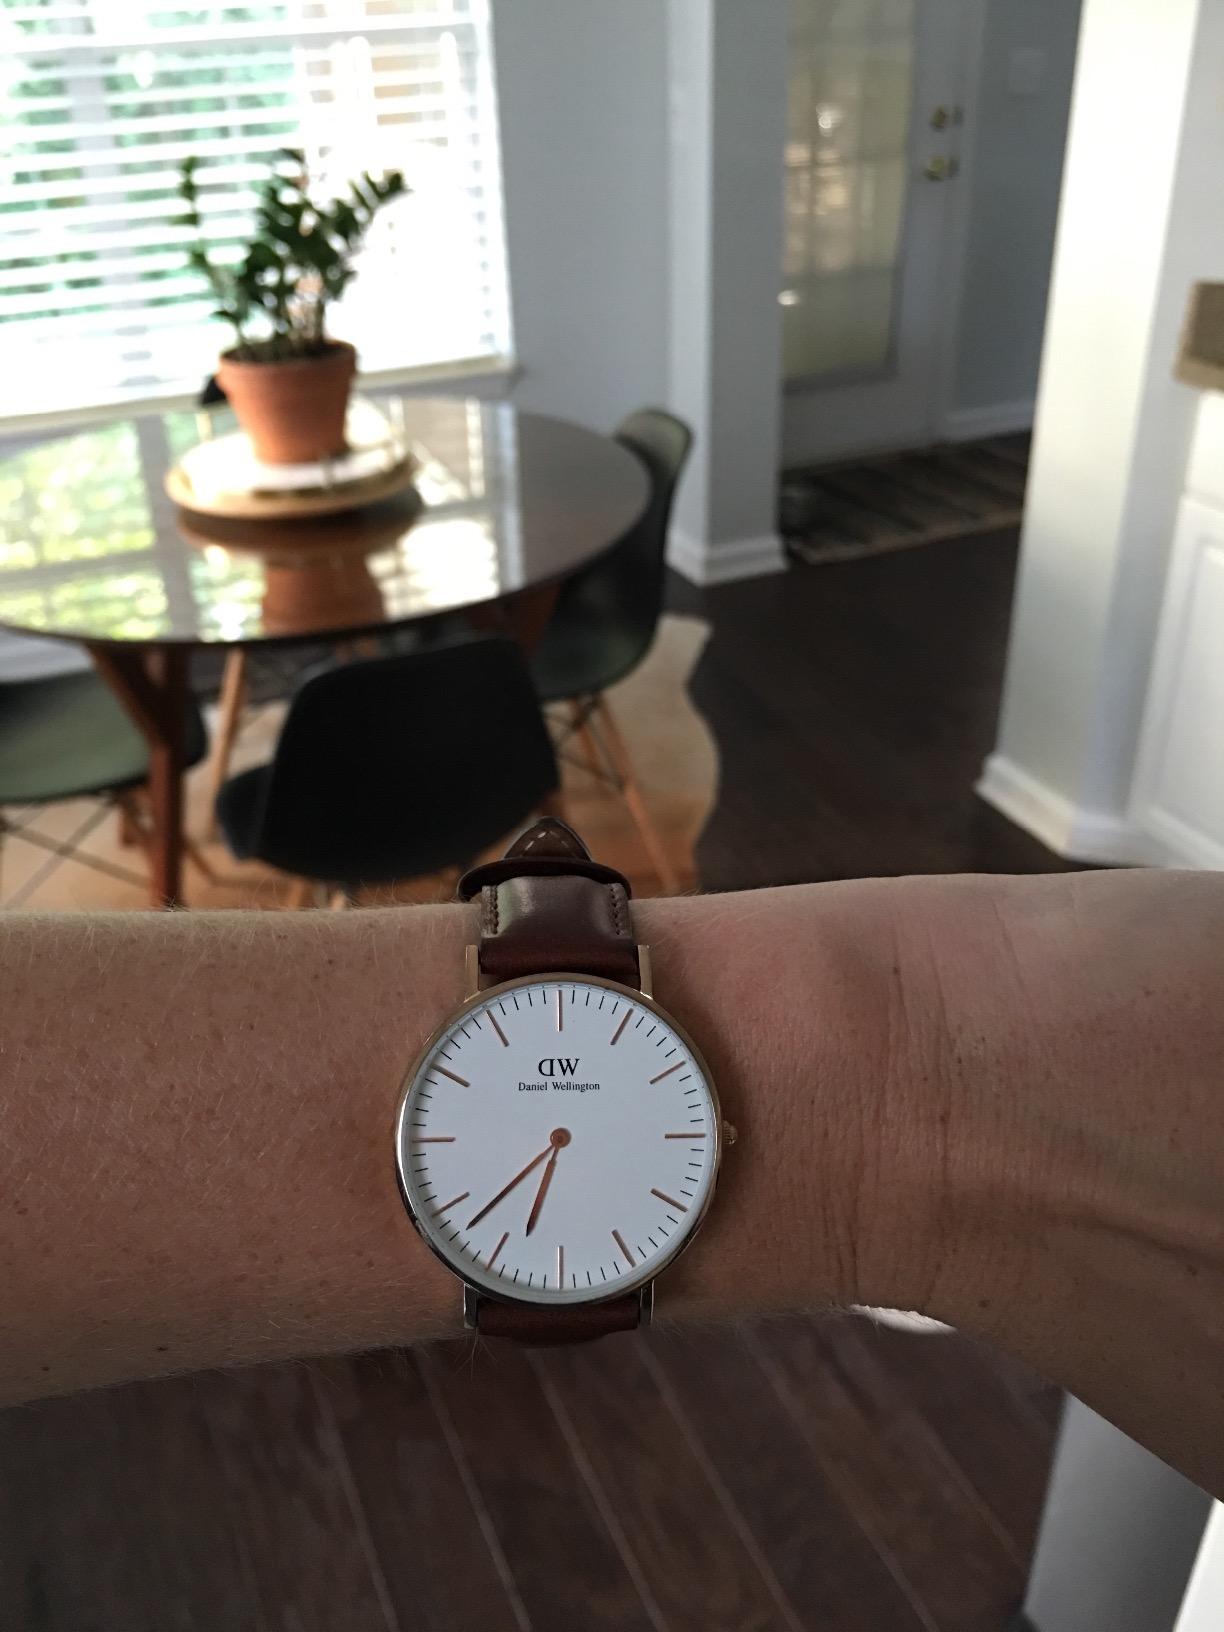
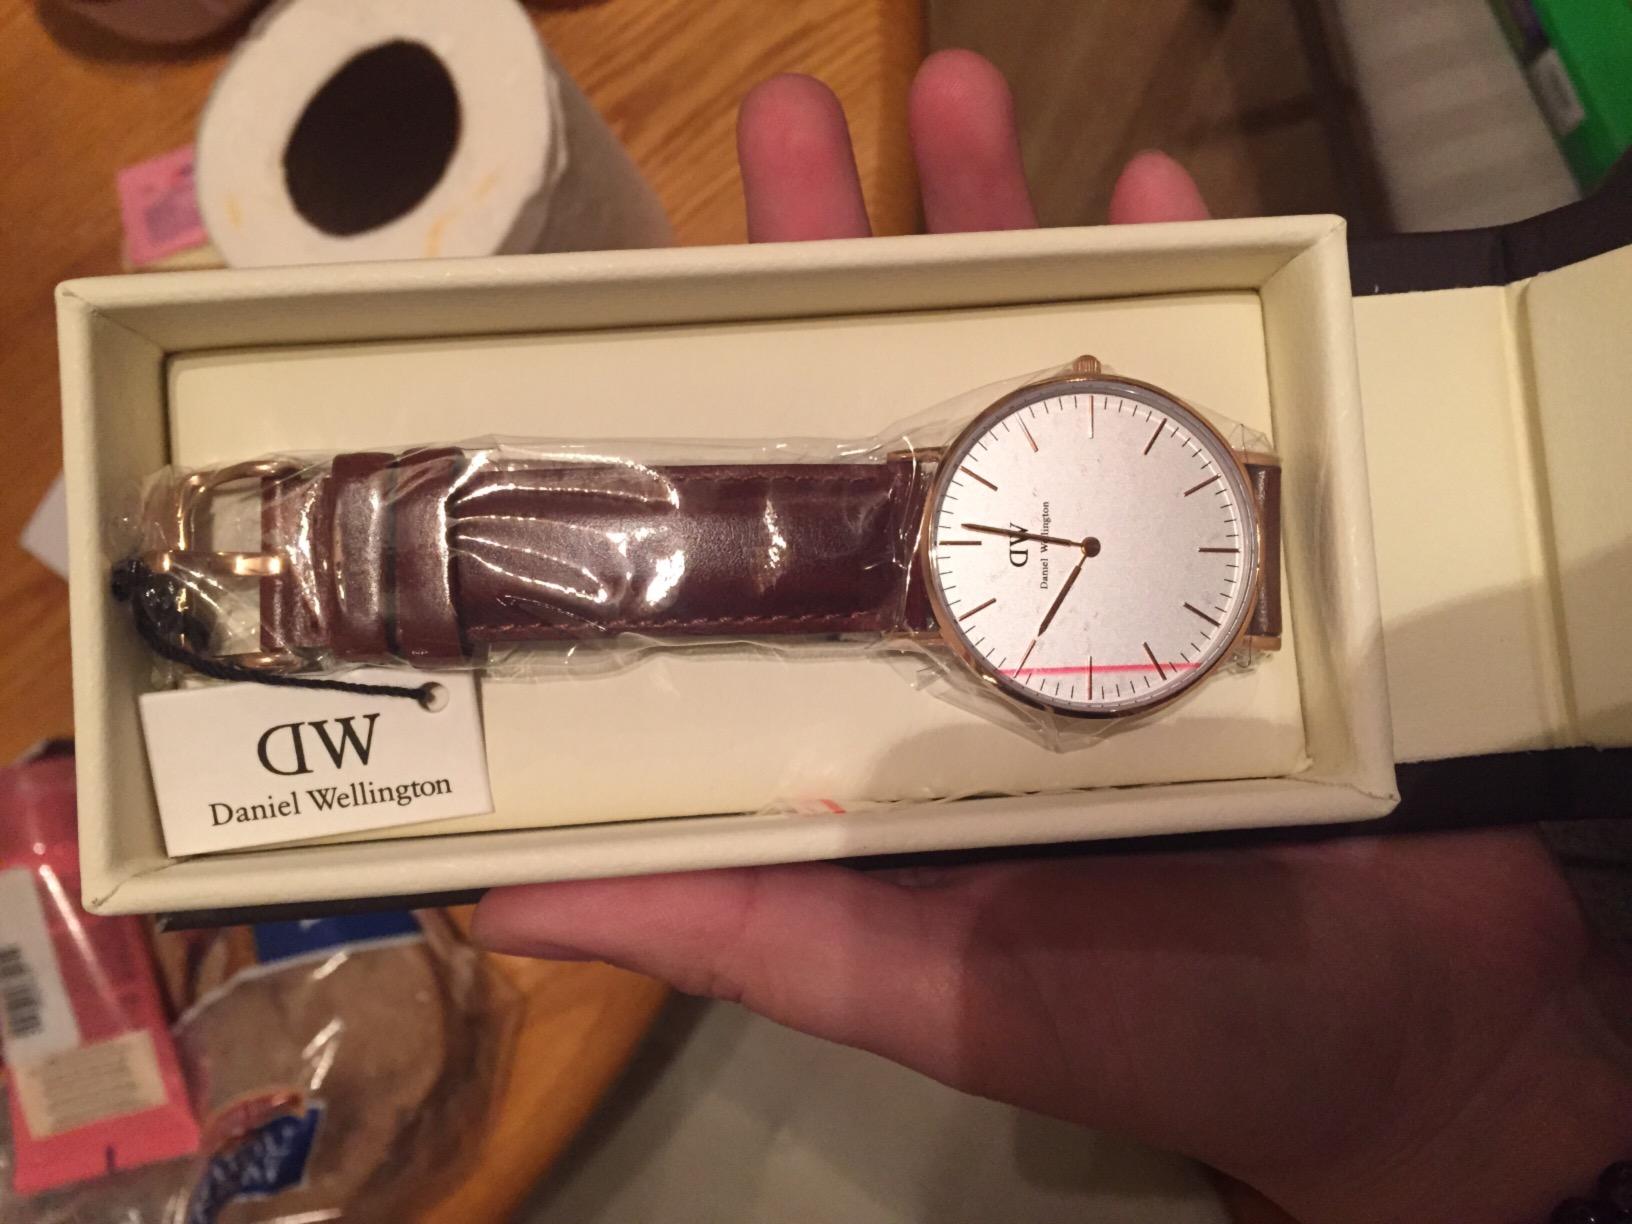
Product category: accessories_watch
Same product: yes